RMS Victorian

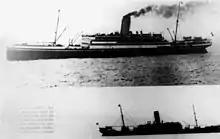
"Marloch" in the 1920s

On 26 June 1925, "Marloch" was in the Saint Lawrence River at Quebec when the tug "Ocean King" approached to receive a hawser and tow her. "Ocean King" crossed "Marloch"s bow too close and the liner rammed the tug. "Ocean King" capsized, the cold water of the river caused her boilers to explode, and all nine crew of the tug were killed.